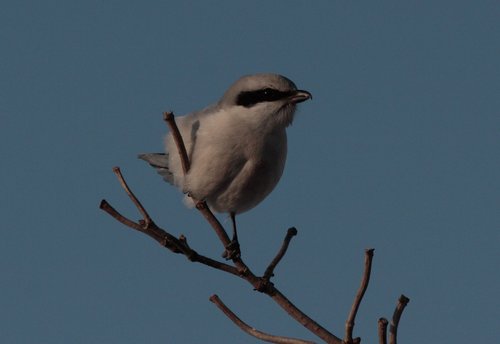
the bird has a tiny black bill and skinny thighs.
this little bird is nearly all gray with a black superciliary.
the bird has a small black bill and a grey throat.
a white fluffy small bird with a black stripe on the eyes.
a small bird with short bill, dark cheek patch and all grayish body
this bird is grey with black and has a very short beak.
this small but chesty bird is white, with black cheek patches and jet black eyering's.
this bird is gray and black in color, with a black and curved beak.
this bird has a black stripe over its eye and a small beak.
this bird has a white belly, a grey crown, with a black cheek patch, and a short curved beak.
Species: Great Grey Shrike